Child development

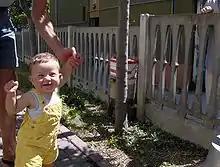
A child learning to walk

Physical abilities change through childhood from the largely reflexive (unlearned, involuntary) movement young infants to the highly skilled voluntary movements characteristic of later childhood and adolescence.